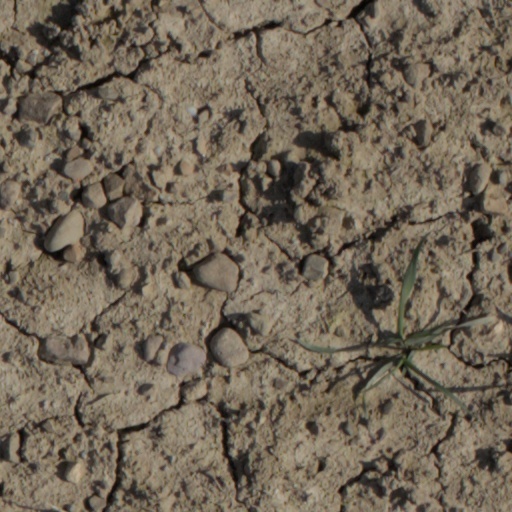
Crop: wheat